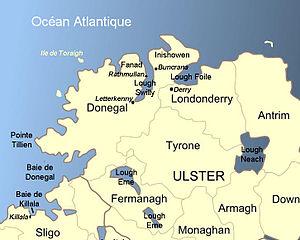
Carte de la région de la bataille de l'île de Toraigh
La bataille de l'île de Toraigh est une bataille navale des guerres de la Révolution française qui se déroula le 12 octobre 1798 entre des escadres françaises et britanniques au large de la côte nord-ouest du comté de Donegal en Irlande. Ce fut la dernière action de la rébellion irlandaise de 1798, la bataille de l'île de Toraigh mettant fin aux tentatives de la Marine française de débarquer un nombre substantiel de soldats en Irlande pour soutenir les rebelles.